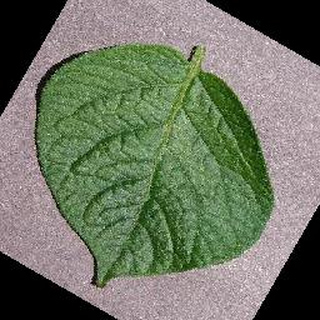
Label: healthy_potato